Amedee Reyburn

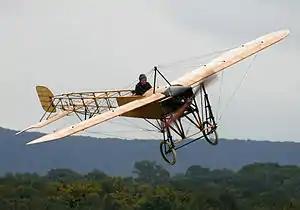
Blériot-type monoplane similar to Reyburn's

An avid aviator, on September 17, 1911, Reyburn entered a trans-continental aviation race with a $50,000 Hearst prize beginning from New York to Chicago to Los Angeles. The full route was a distance of roughly 3,000 miles. Reyburn planned to fly the route using a Bleriot type two-seated monoplane, which he had helped to update and improve on the design. The plane was similar in design and appearance to Frenchman Louis Bleriot's Blériot XI which crossed the English Channel in 1909, and there were variations of the plane competing in competitions in 1911. Reyburn's plane had a 6-cylinder, 2 cycle engine with 100 horsepower.